List of Australia national rugby league team records

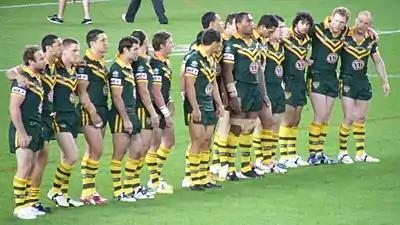
The Australia national rugby league team lining up before a match

Australia have competed in international rugby league matches since 1908. They have appeared at every Rugby League World Cup, winning the tournament eleven times. The records listed below only include performances in test matches and internationals. The top five are listed in each category (except when there is a tie for the last place among the five, when all the tied record holders are noted).